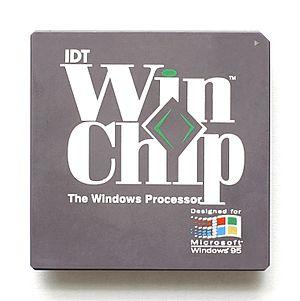
La série WinChip était un processeur x86 basse consommation basé sur Socket 7 conçu par Centaur Technology et commercialisé par sa société mère IDT.